Staszów

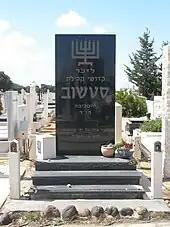
Cenotaph in memory of Staszów's Jews killed in The Holocaust, in Holon city's cemetery in Israel

During World War I, Staszów was the area of heavy fighting between the Russians and the Austro-Hungarians. The town changed hands several times, and in November 1918 it was free. Soon afterwards, it became part of Sandomierz County of Kielce Voivodeship, and by 1930, its population was 10,000, half of which was Jewish.